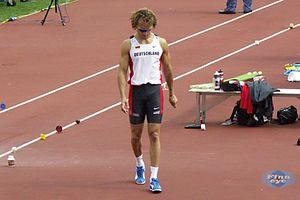
Tim Lobinger est un athlète allemand spécialiste du saut à la perche. Champion du monde et double champion d'Europe en salle, il a franchi à deux reprises la barre des 6 mètres.